2009–10 Newcastle United F.C. season

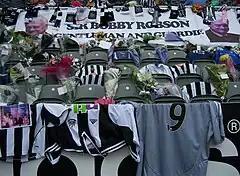
Tributes to Sir Bobby Robson at St James' Park

An emotional distraction from the club's situation occurred when Sir Bobby Robson died on 31 July 2009, uniting the world of football in tributes to the manager who was fondly remembered by Newcastle United fans as well the many other clubs he managed in his time, including the national side. St James' Park proved to be the leading tribute for Sir Bobby Robson as tributes of flowers and messages were laid among the stadium. The season went underway managerless with some players futures at the club still in jeopardy, but achieving a draw with West Bromwich Albion on the opening day of the Championship, and a 3–0 victory over Reading, as Shola Ameobi scored and dedicated his hat-trick to the late Sir Bobby Robson.